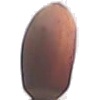
Label: hazelnut